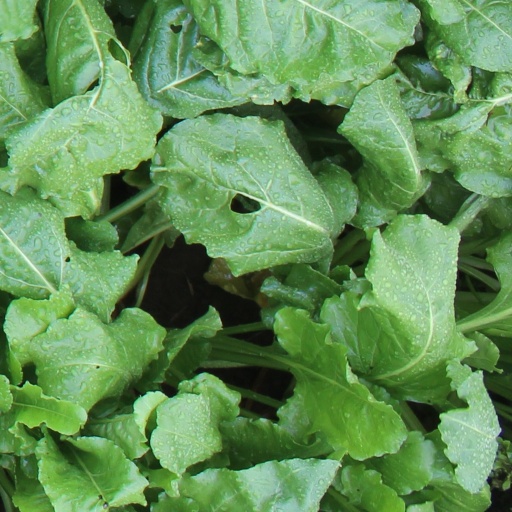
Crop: sugar beet